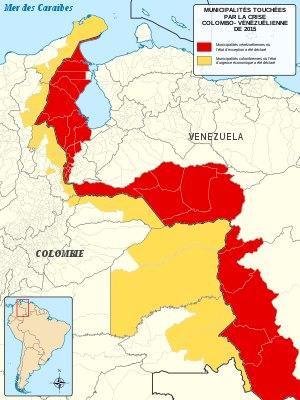
Une crise diplomatique, humanitaire et migratoire a lieu entre la Colombie et le Venezuela depuis le 19 août 2015. L'élément déclencheur de cette crise est la volonté proclamée des autorités vénézuélienne, de refréner l'expansion du paramilitarisme colombien, qui, selon la version du gouvernement vénézuélien, se serait manifesté par une embuscade contre la force publique vénézuélienne. Cela aboutit à la mise en place de l'état d'exception dans plusieurs municipalités des États de Táchira, de Zulia, d'Apure et d'Amazonas, limitrophes de la Colombie, ainsi qu'à la fermeture définitive de certaines portions de la frontière entre les deux pays. Au 7 septembre 2015, le Haut Commissariat des Nations unies pour les réfugiés estime que plus de 20 000 Colombiens ont quitté le Venezuela, dont plus de 85 % volontairement, mais pour certains expulsés.